A Grande Família

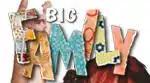
English title card

A Grande Família is a Brazilian television sitcom created by Oduvaldo Vianna Filho and Armando Costa that originally aired on Rede Globo from 29 March 2001 to 11 September 2014. The show tells the story of a typical middle-class family living in a suburban neighborhood of Rio de Janeiro. It is a remake of the series of the same name that aired in Brazil in the 1970s.